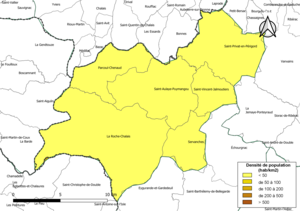
Carte des densités de population (millésimée 2016) des communes de la communauté de communes la Communauté de communes du Pays de Saint-Aulaye, département de la Dordogne, France. Composition au 1er janvier 2019.
La communauté de communes du Pays de Saint-Aulaye est une communauté de communes française, située dans le pays Périgord vert, dans le département de la Dordogne, en région Nouvelle-Aquitaine.